Sriram Ramaswamy

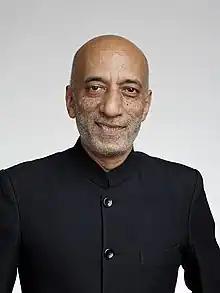
Ramaswamy in 2016

Sriram Rajagopal Ramaswamy (born 10 November 1957) is an Indian physicist. He is a professor at the Indian Institute of Science, Bangalore, and previously the director of the Tata Institute of Fundamental Research (TIFR) Centre for Interdisciplinary Sciences in Hyderabad.